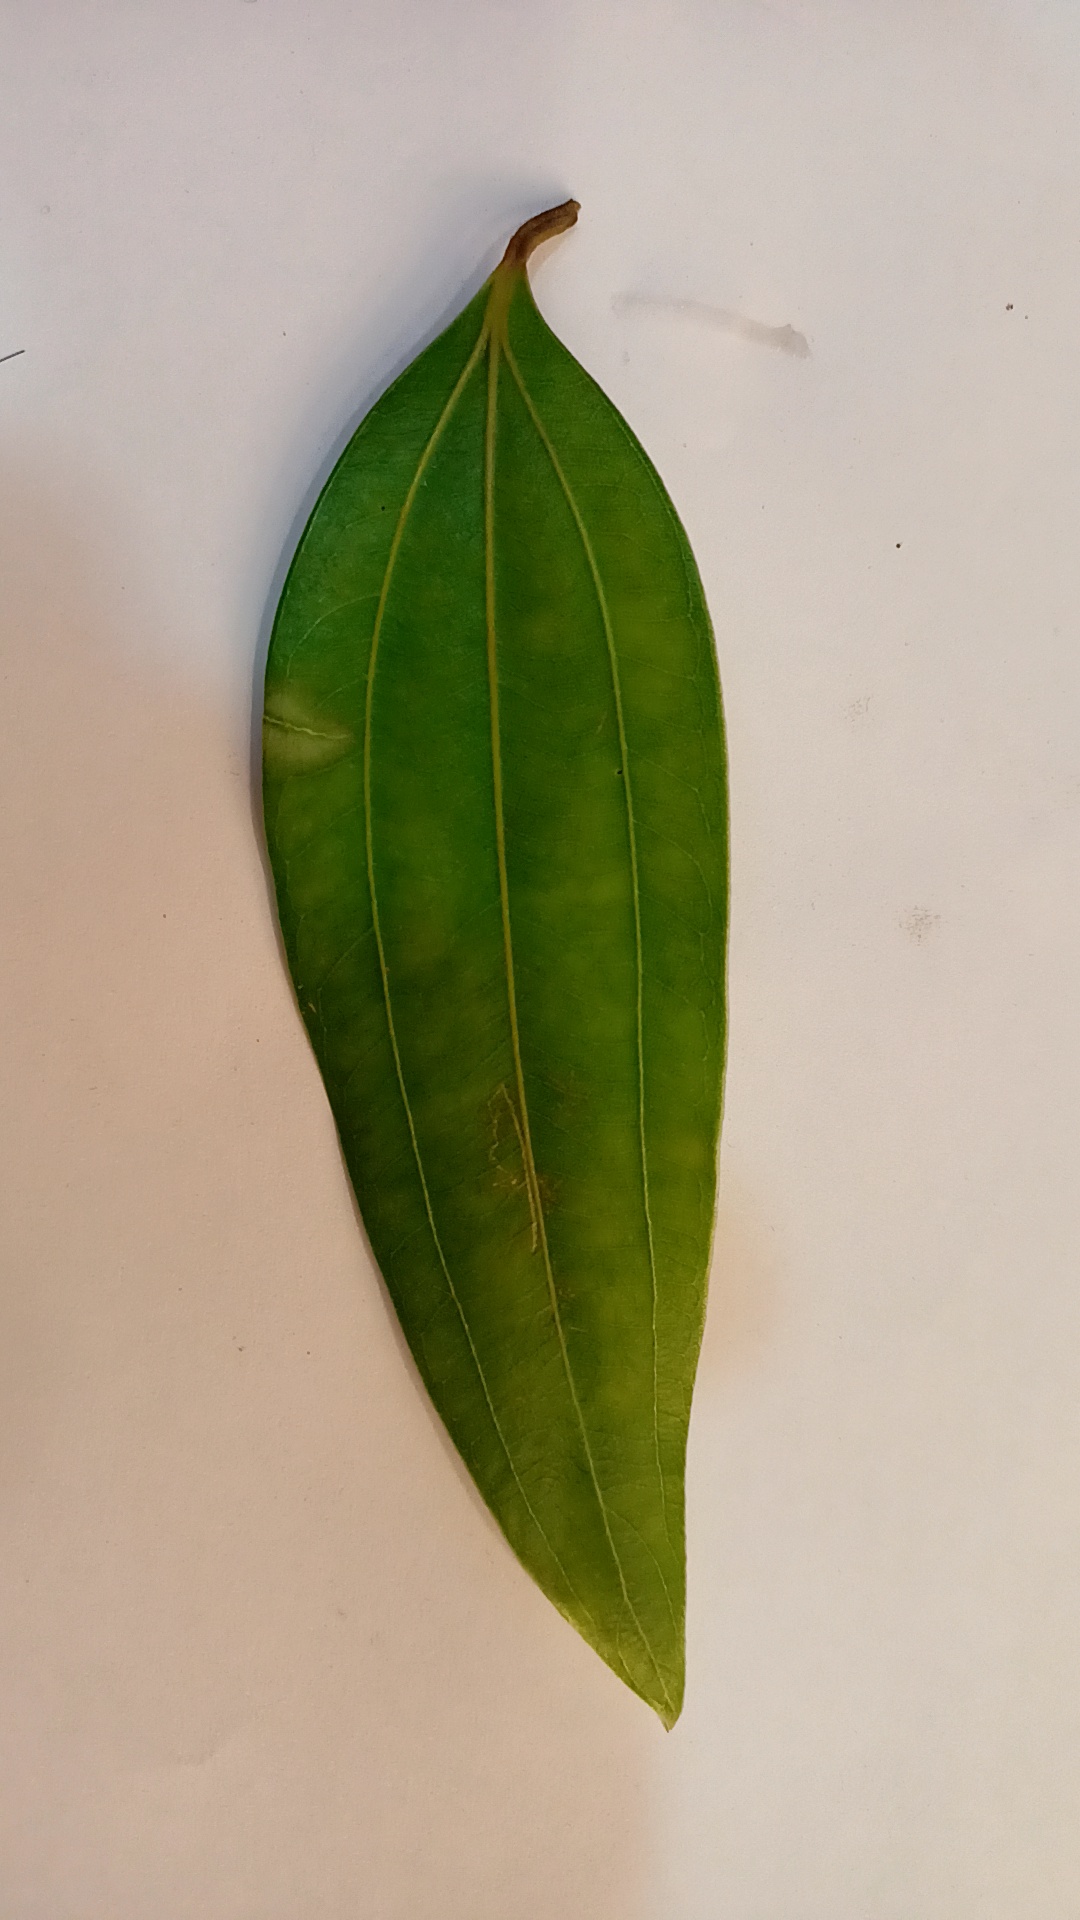
Label: Healthy